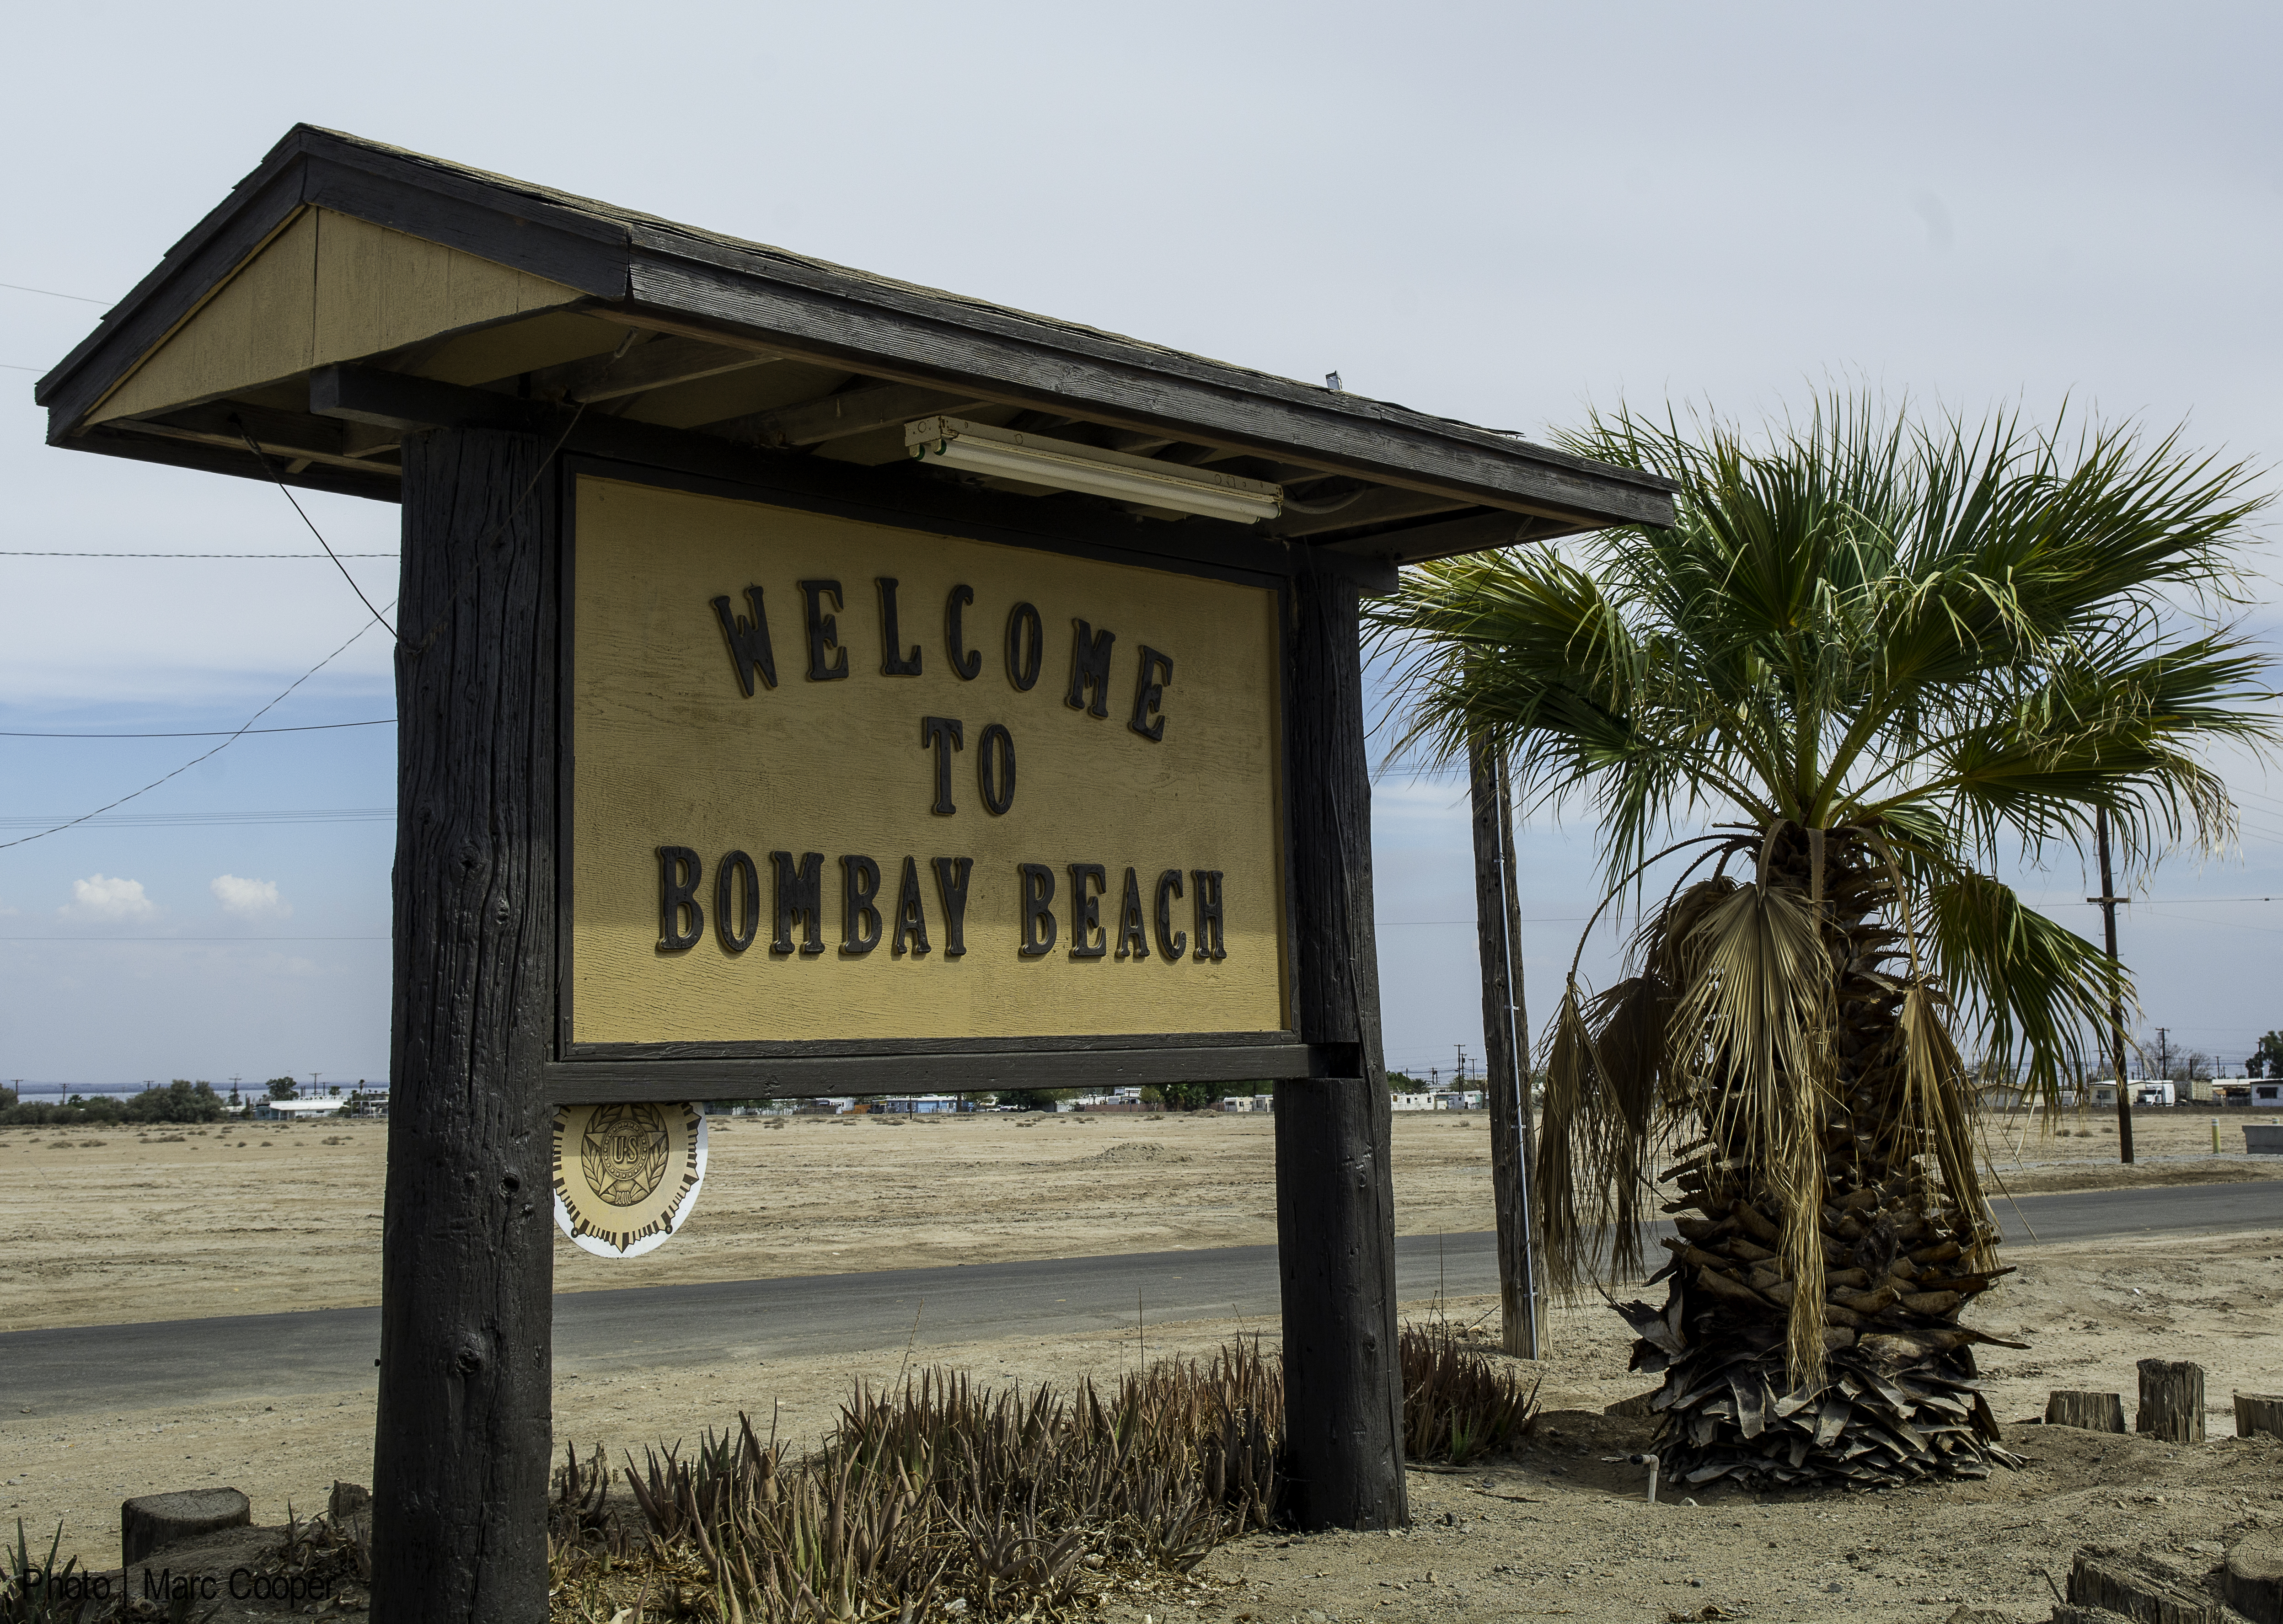
beach, sea, coast, wood, vacation, travel, saltonsea, bombaybeach, arecales